Oh My Girl

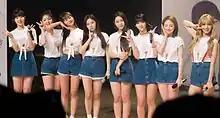
Oh My Girl at the Miracle Day fan meet in July 2016

Oh My Girl's third EP, "Pink Ocean", was released on March 28, 2016, with the title track "Liar Liar", and a pre-released single "Step by Step". On the same day, Oh My Girl announced their official fandom name, "Miracle", at their comeback showcase for "Pink Ocean" and also on the group's V-app. The group promoted "Liar Liar" and "Step by Step", a B-side written by B1A4's Jinyoung, on their comeback stages and at guerrilla concerts in Hongdae and Sinchon.